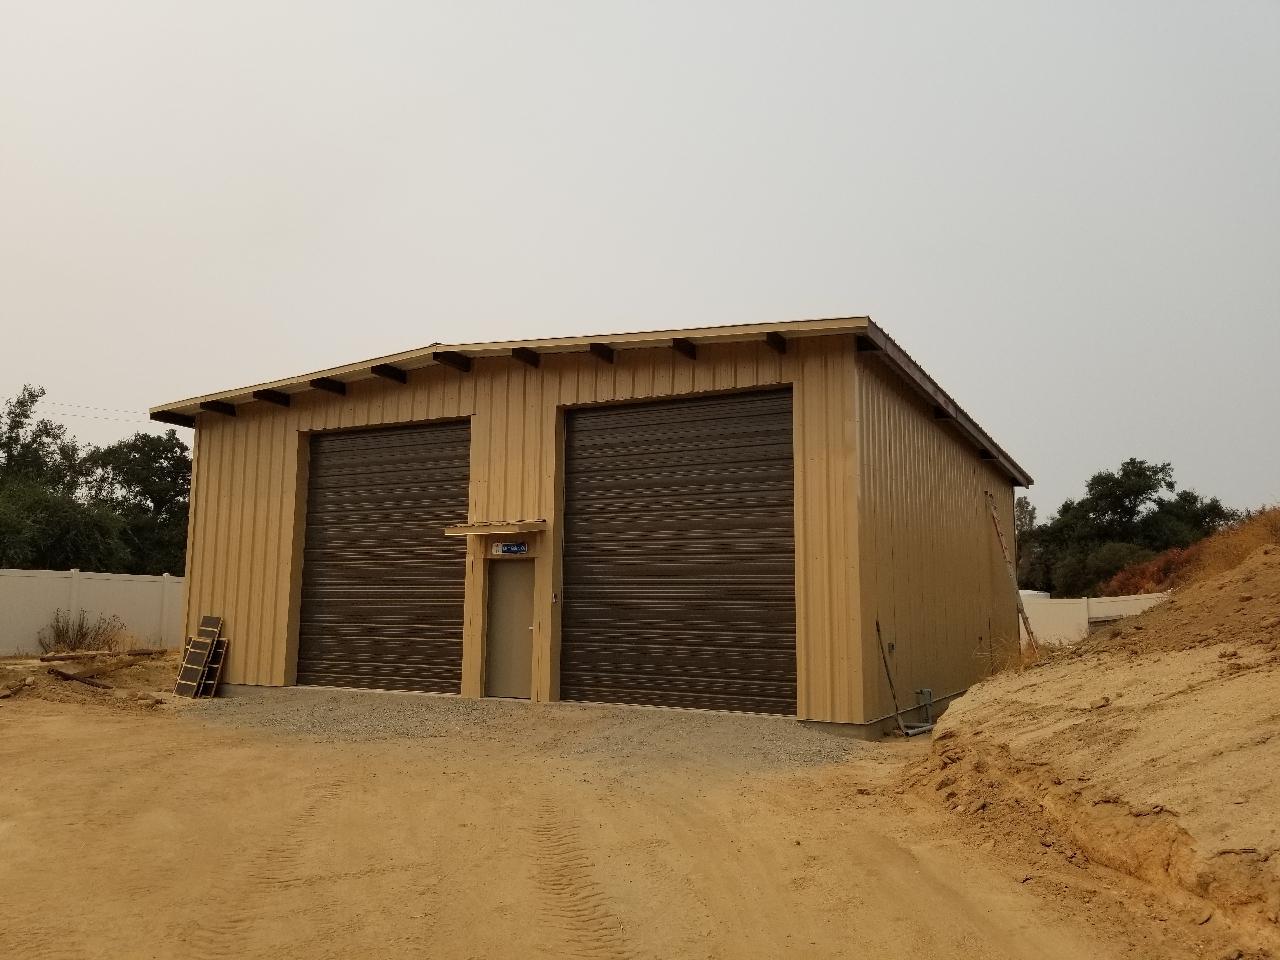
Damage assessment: no_damage